Malua (horse)

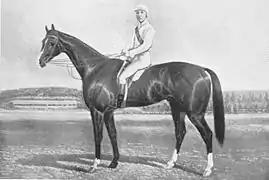

Malua was the most versatile Australian thoroughbred racehorse in history. Malua won over distances ranging from furlongs to miles (1,100–5,200 metres).